Presidency of Ulysses S. Grant

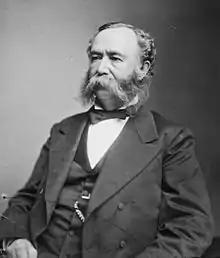
Former Confederate officer Wade Hampton III was supported by the terrorist group Red Shirts in the 1876 Governor's election in South Carolina.

The second inauguration of Ulysses Grant's presidency was held on Tuesday, March 4, 1873, commencing the second four-year term of his presidency. Subsequently, the inaugural ball ended early when the food froze. Departing from the White House, a parade escorted Grant down the newly paved Pennsylvania Avenue, which was all decorated with banners and flags, on to the swearing-in ceremony in front of the Capitol building. Chief Justice Salmon P. Chase administered the presidential oath of office. This was one of the coldest inaugurations in U.S. history, with the temperature at only 6 degrees at sunrise. After the swearing-in ceremony the inaugural parade commenced down Pennsylvania. The "Evening Star" observed. "The private stands and windows along the entire route were crowded to excess." The parade consisted of a variety of military units along with marching bands, and civic organizations. The military units, in their fancy regalia, were the most noticeable. Altogether there were approximately 12,000 marchers who participated, including several units of African American soldiers. At the inaugural ball there were some 6,000 people in attendance. Great care was taken to ensure that Grant's inaugural ball would be in spacious quarters and would feature an elegant assortment of appetizers, food, and champagne. A large temporary wooden building was constructed at Judiciary Square to accommodate the event. Grant arrived around 11:30pm and the dancing began.